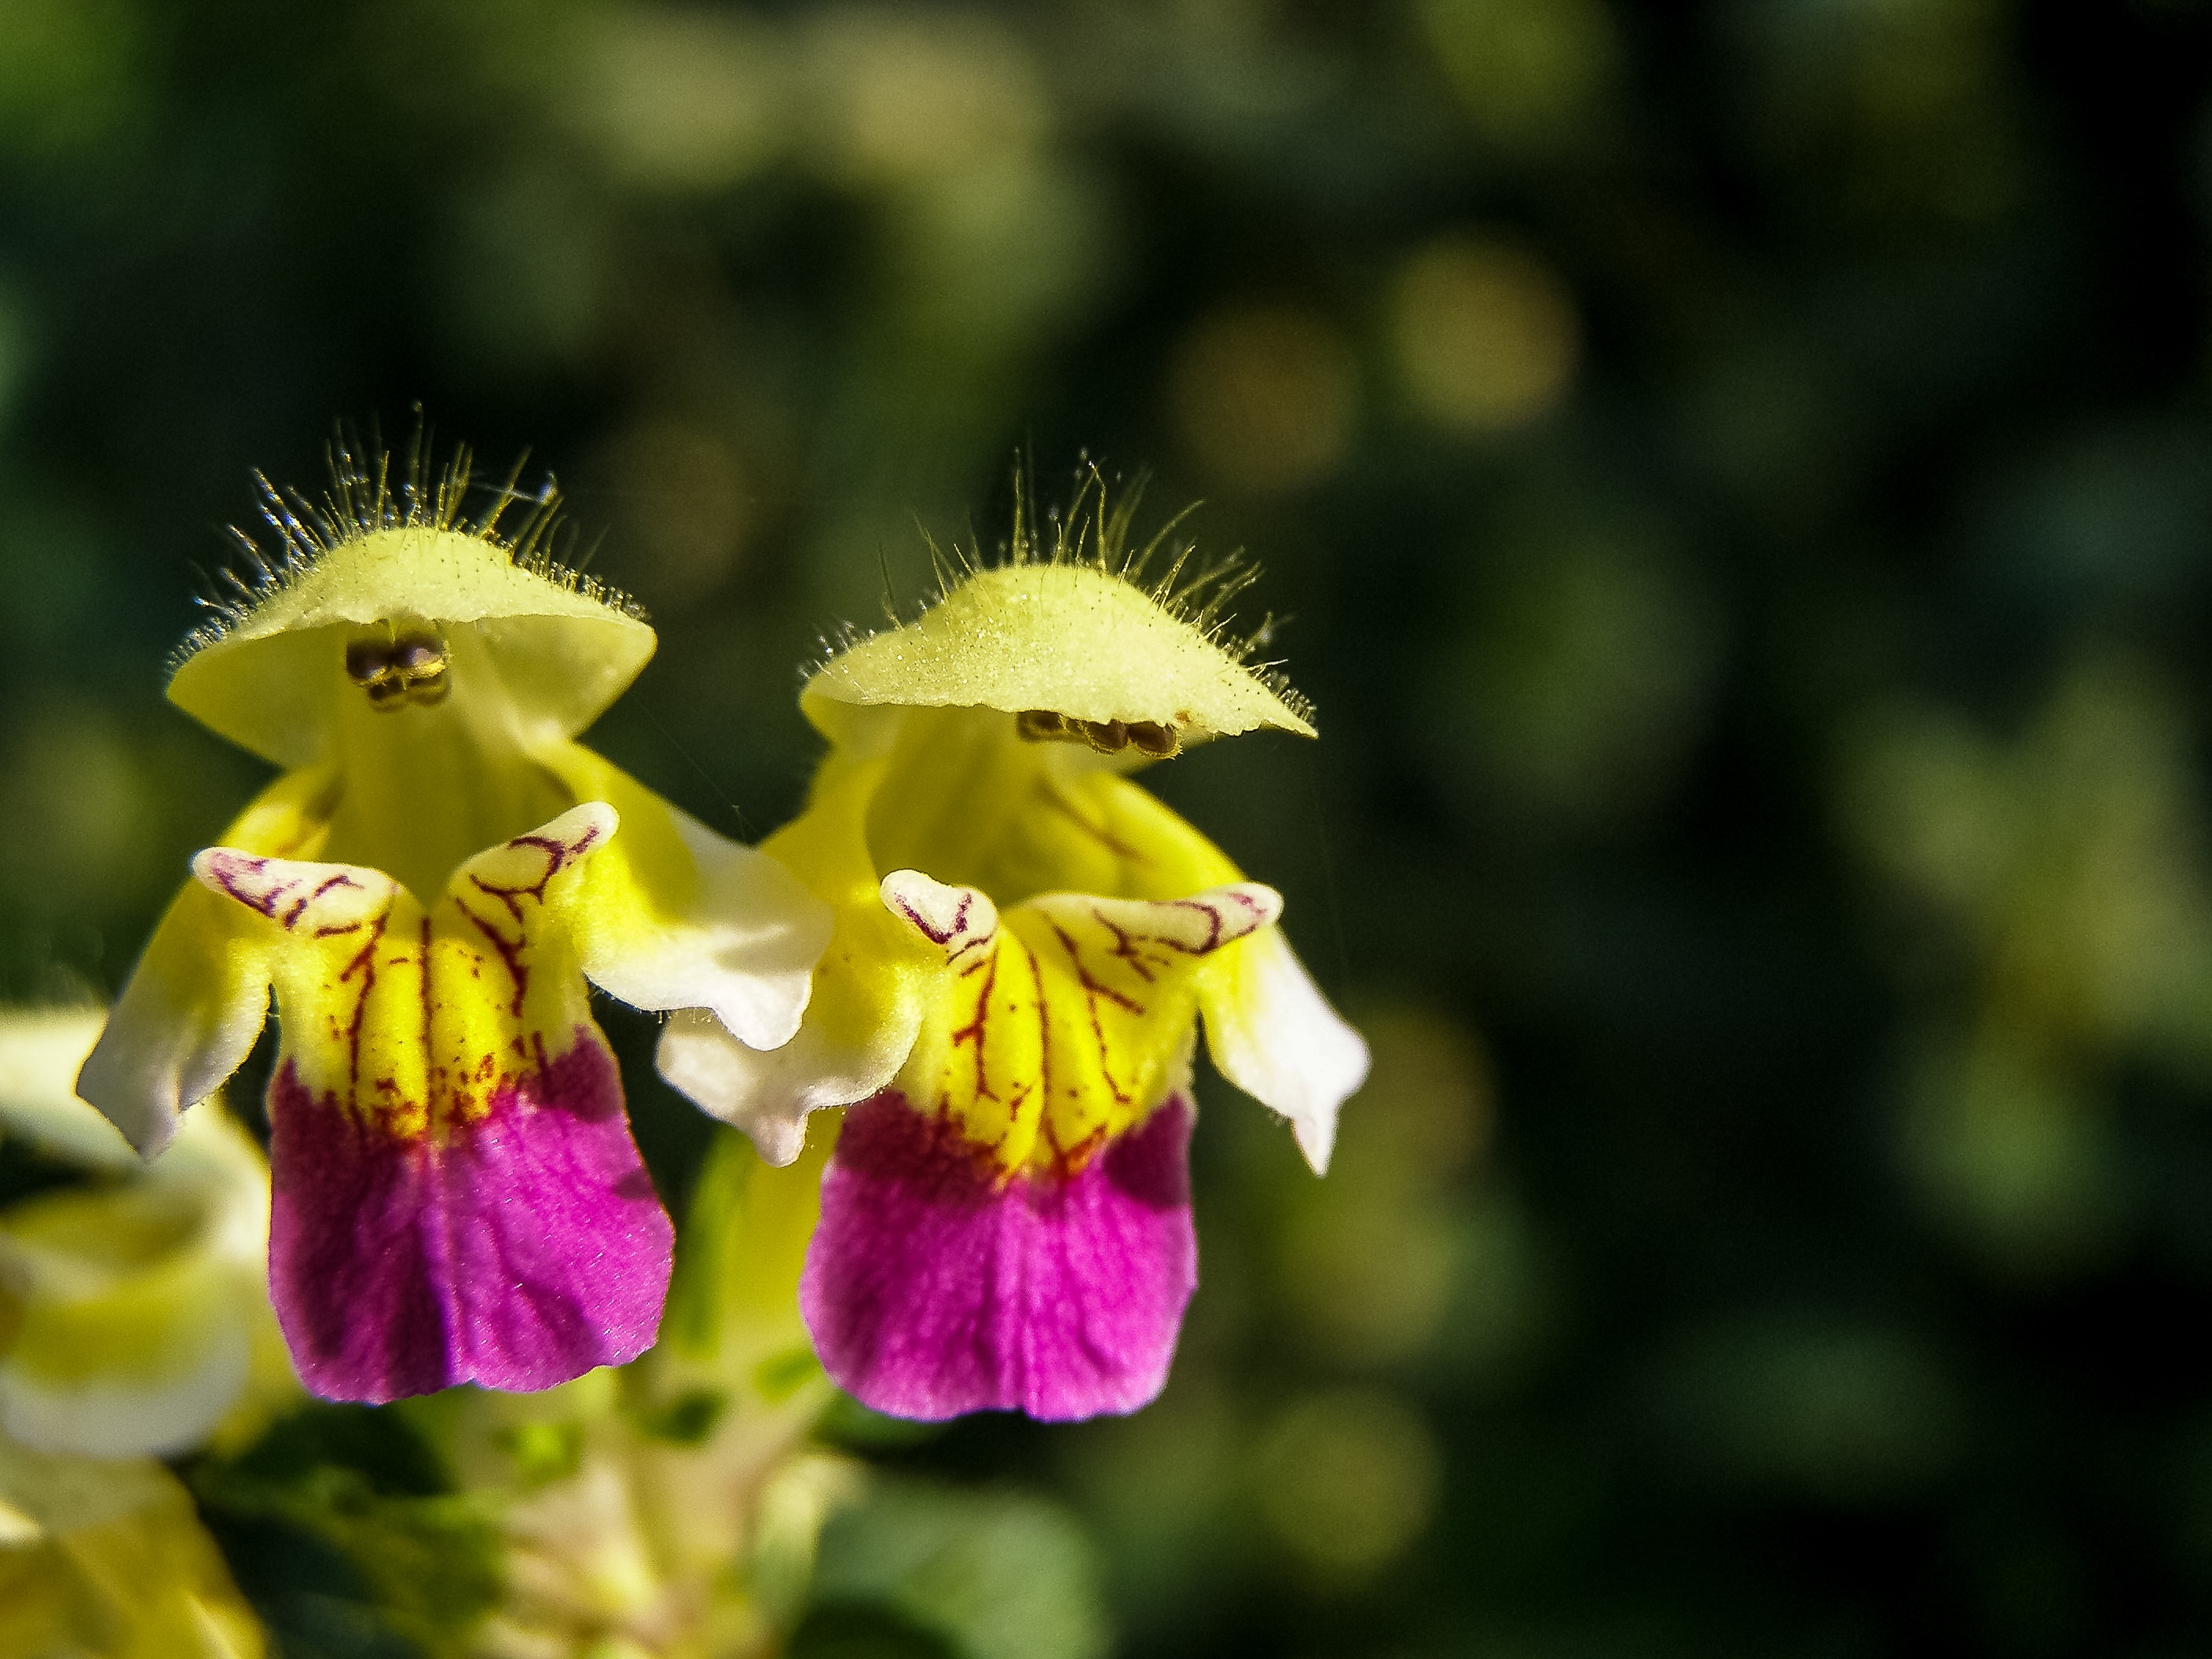
nature, blossom, plant, photography, meadow, flower, petal, summer, wild, macro, botany, yellow, flora, wildflower, flower field, close up, eye, macro photography, flowering plant, galeopsis speciosa, plant stem, land plant